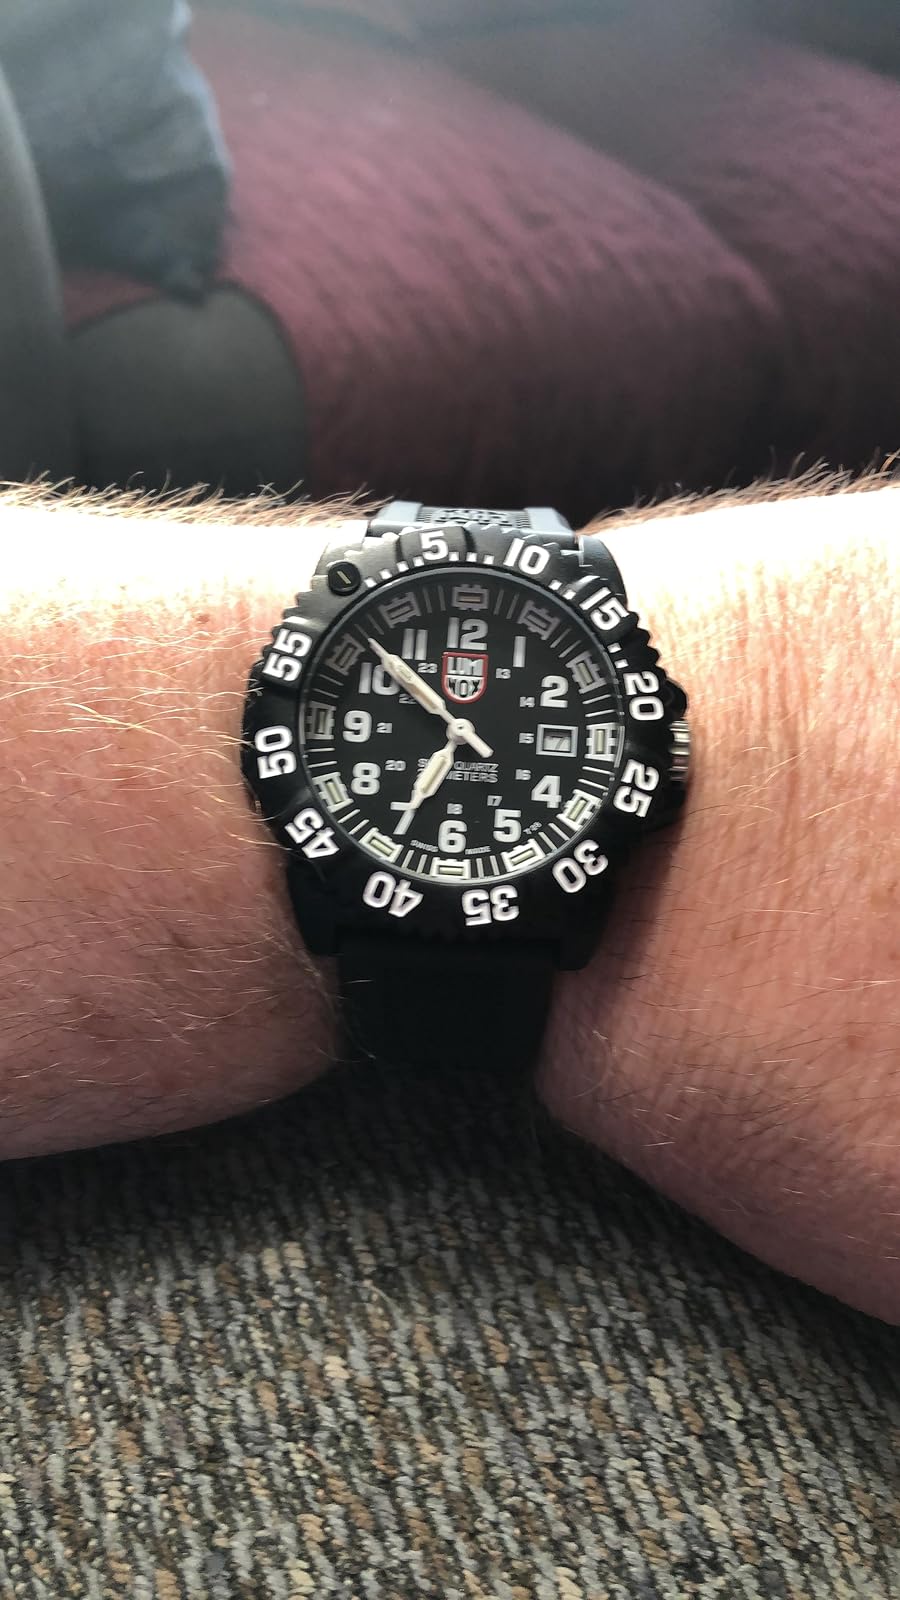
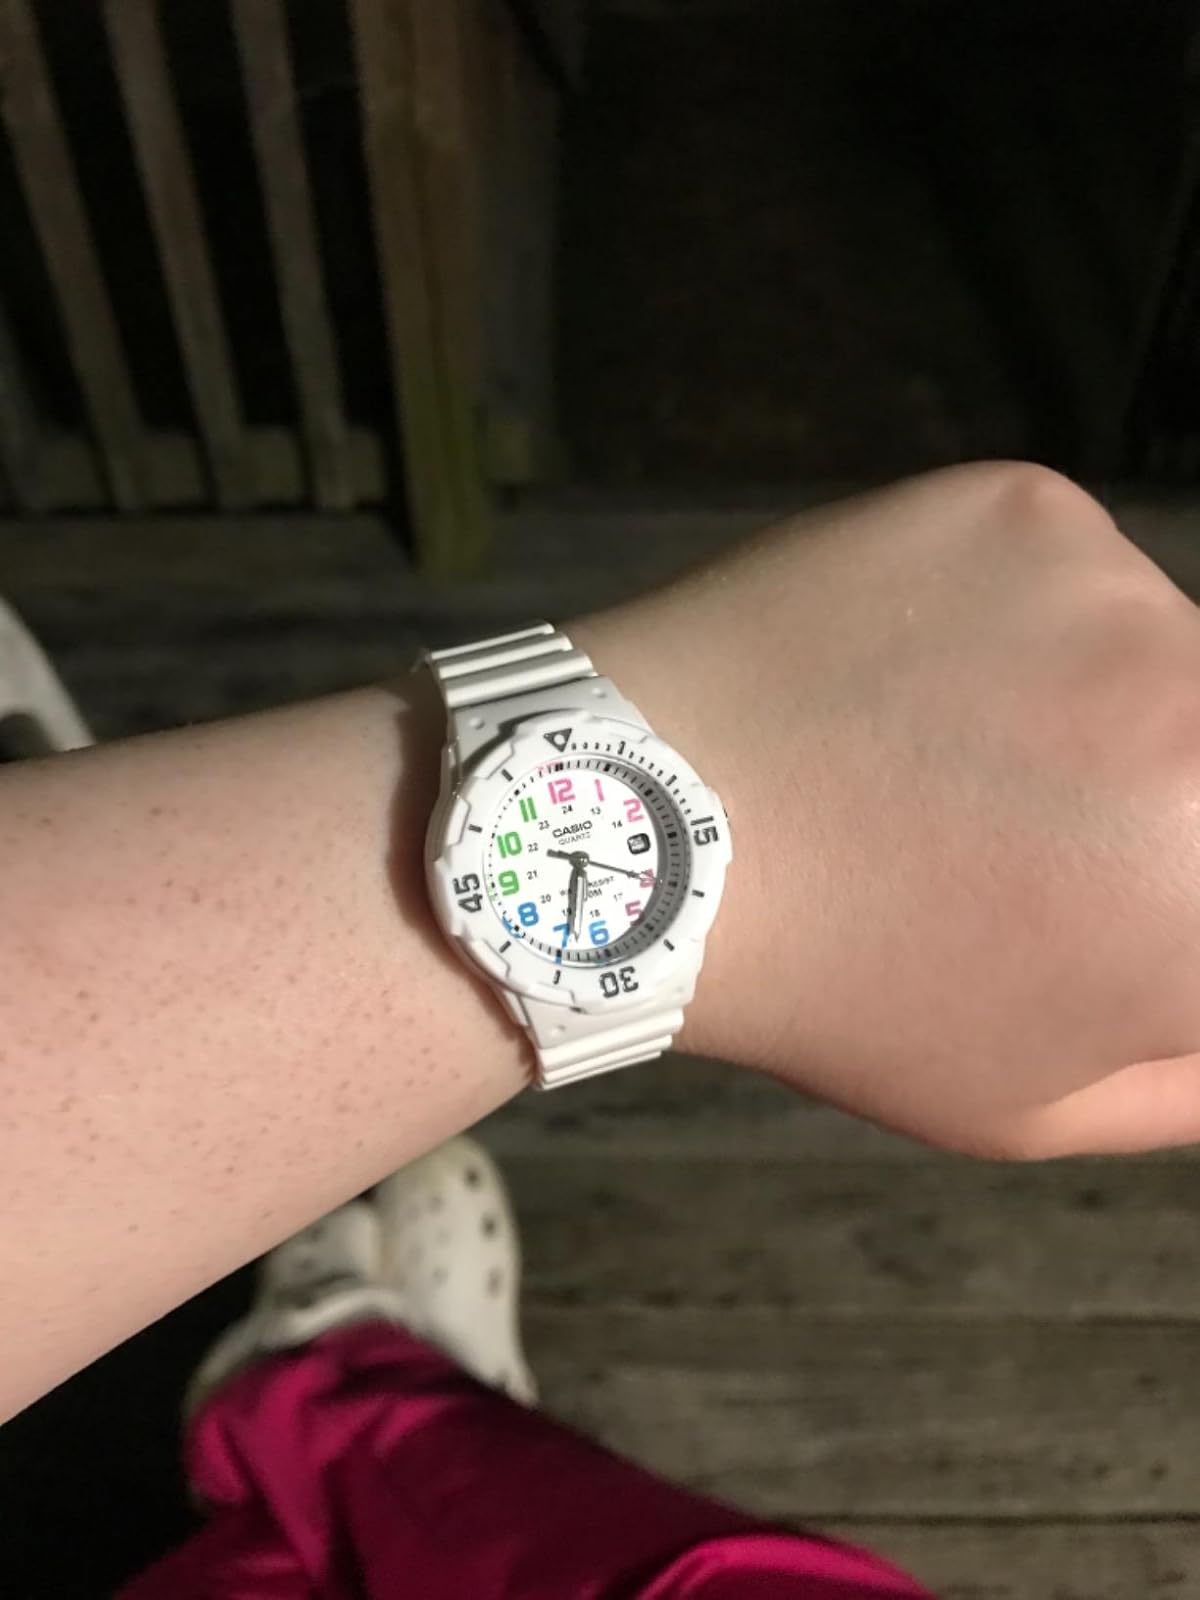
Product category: accessories_watch
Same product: no